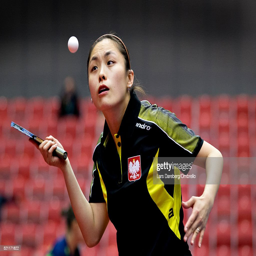
olympic athlete during the tournament .